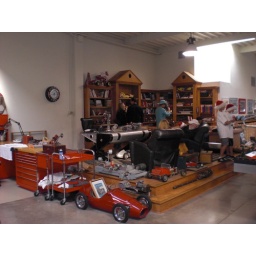
a view to the ofice area in the garage , note the desk from an airplane wing ...